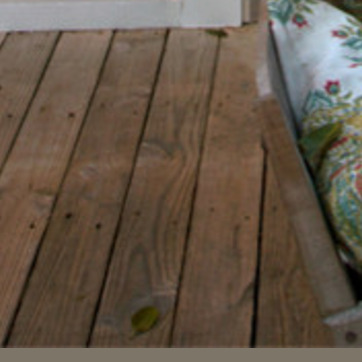
Material: wood